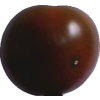
Label: tomato_maroon